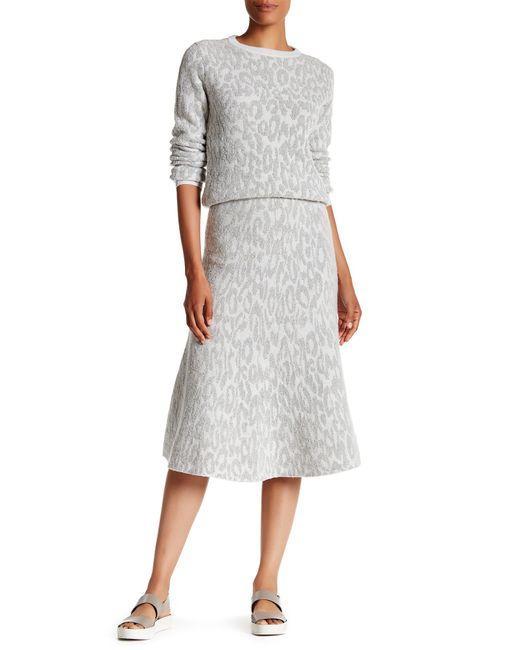
Grau gemusterter Pullover mit Rundhalsausschnitt und Schlagrock für Damen